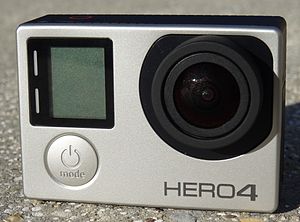
GoPro
GoPro Hero 4 Silver Edition.
GoPro er et amerikansk firma stiftet af Nicholas Woodman. Firmaet laver små actionkameraer, der både kan optage fotos og video. Firmaet omsatte for 60,6 millioner US$ i 2013.